Hok, Sweden

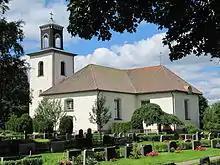
The church of Svenarum, 6 km south of Hok.

Hok was once an important station in the manufacturing process of Swedish iron from Taberg and is situated along the railway between Nässjö and Halmstad. The old railway station was demolished around 1990, however a new combined bus/train-stop was built in 2004.